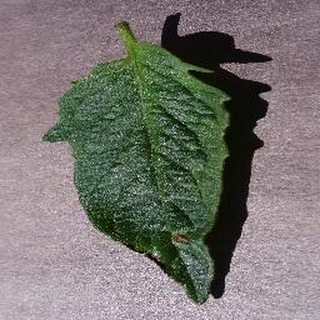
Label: tomato_early_blight